Steven Gerrard

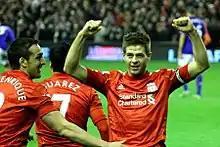
Gerrard celebrates after scoring a hat-trick in the Merseyside derby in 2012

During a six-minute stretch in the second half of the 2005 Champions League final against AC Milan, Liverpool came back from a three-goal deficit to tie the match at 3–3 after extra time; Gerrard scored the first for his side, a header from a John Arne Riise cross. Liverpool's third goal was gained as a penalty from a foul awarded to Liverpool when Gennaro Gattuso was judged to have pulled down Gerrard in Milan's penalty area. Xabi Alonso's penalty was saved by Dida but the rebound was scored. Gerrard did not participate in the penalty shoot-out (he was the designated fifth penalty taker) which Liverpool won 3–2 as they claimed their first Champions League trophy in twenty years. Dubbed the "Miracle of Istanbul", the match is widely regarded as one of the greatest finals in the competition's history, and Gerrard was lauded as the catalyst for the second half comeback. Gerrard was named the Man of the Match, and later received the UEFA Club Footballer of the Year award.